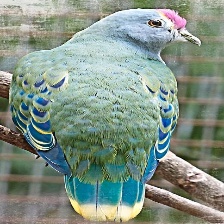
Species: SCARLET CROWNED FRUIT DOVE
Scientific name: PTILINOPUS INSULARIS